Sand Creek High School

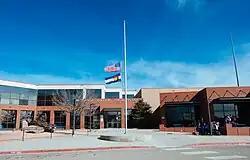
Front of the school

Sand Creek High School is located in Colorado Springs, Colorado, United States, and is the second high school of Falcon School District 49. The school was built in 1997.